USS Cincinnati (CL-6)

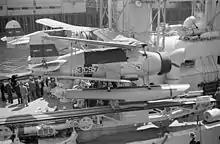
SOC Seagull floatplanes on USS "Cincinnati" at Vancouver 1937.

"Cincinnati" carried two floatplanes aboard that were stored on the two catapults. Initially these were Vought VE-9s, then Vought UO-1s, the ship then operated Curtiss SOC Seagulls from 1935, and Vought OS2U Kingfishers after 1940.